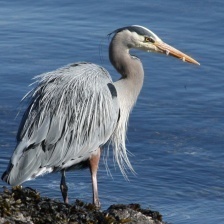
Species: BLUE HERON
Scientific name: ARDEA HERODIAS
ImageNet parent category: little_blue_heron